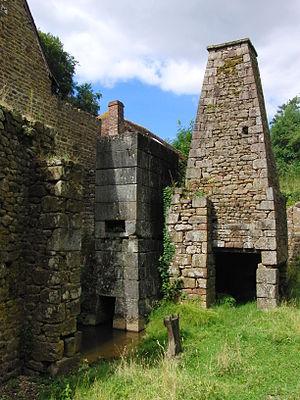
Les Forges de Varennes à Champsecret, Orne, France This building is indexed in the Base Mérimée, a database of architectural heritage maintained by the French Ministry of Culture,
Le patrimoine industriel du département de l'Orne recense et replace dans le contexte géographique et historique, le patrimoine architectural et mobilier de l'importante activité industrielle de ce département, des verreries et des forges du XVIᵉ, du textile du XVIIIᵉ, jusqu'aux industries les plus récentes. Il est établi à partir des 319 dossiers d'inventaire concernant ce département, indexés sur la base Mérimée et la base Palissy du ministère de la Culture.
Le site des forges de Varenne, situé sur la commune de Champsecret, dans le département français de l'Orne, est l'établissement normand le plus représentatif du procédé wallon et l'un des mieux conservés d'Europe. Il est classé monument historique en 1987.